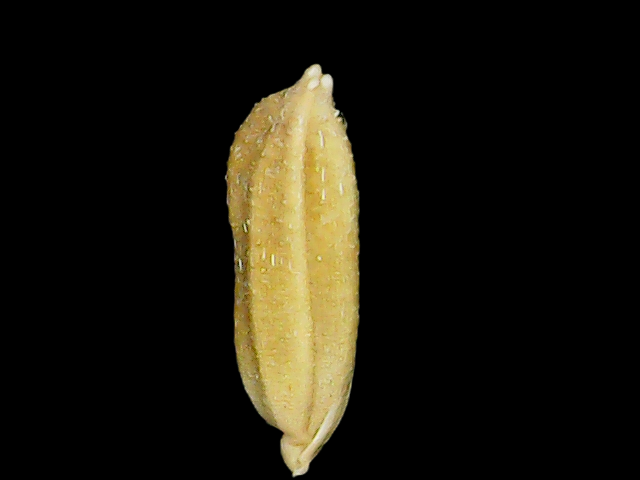
Rice variety: Bd95